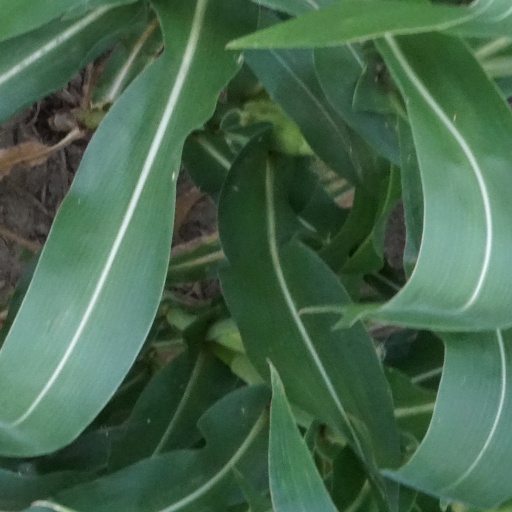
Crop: maize; corn